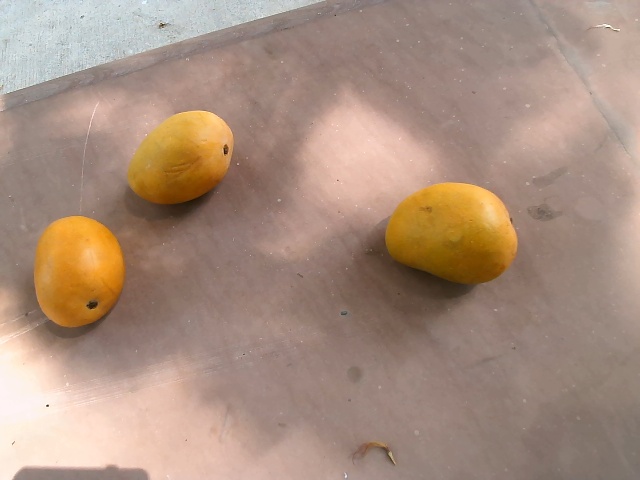
Label: Ripe_Mango